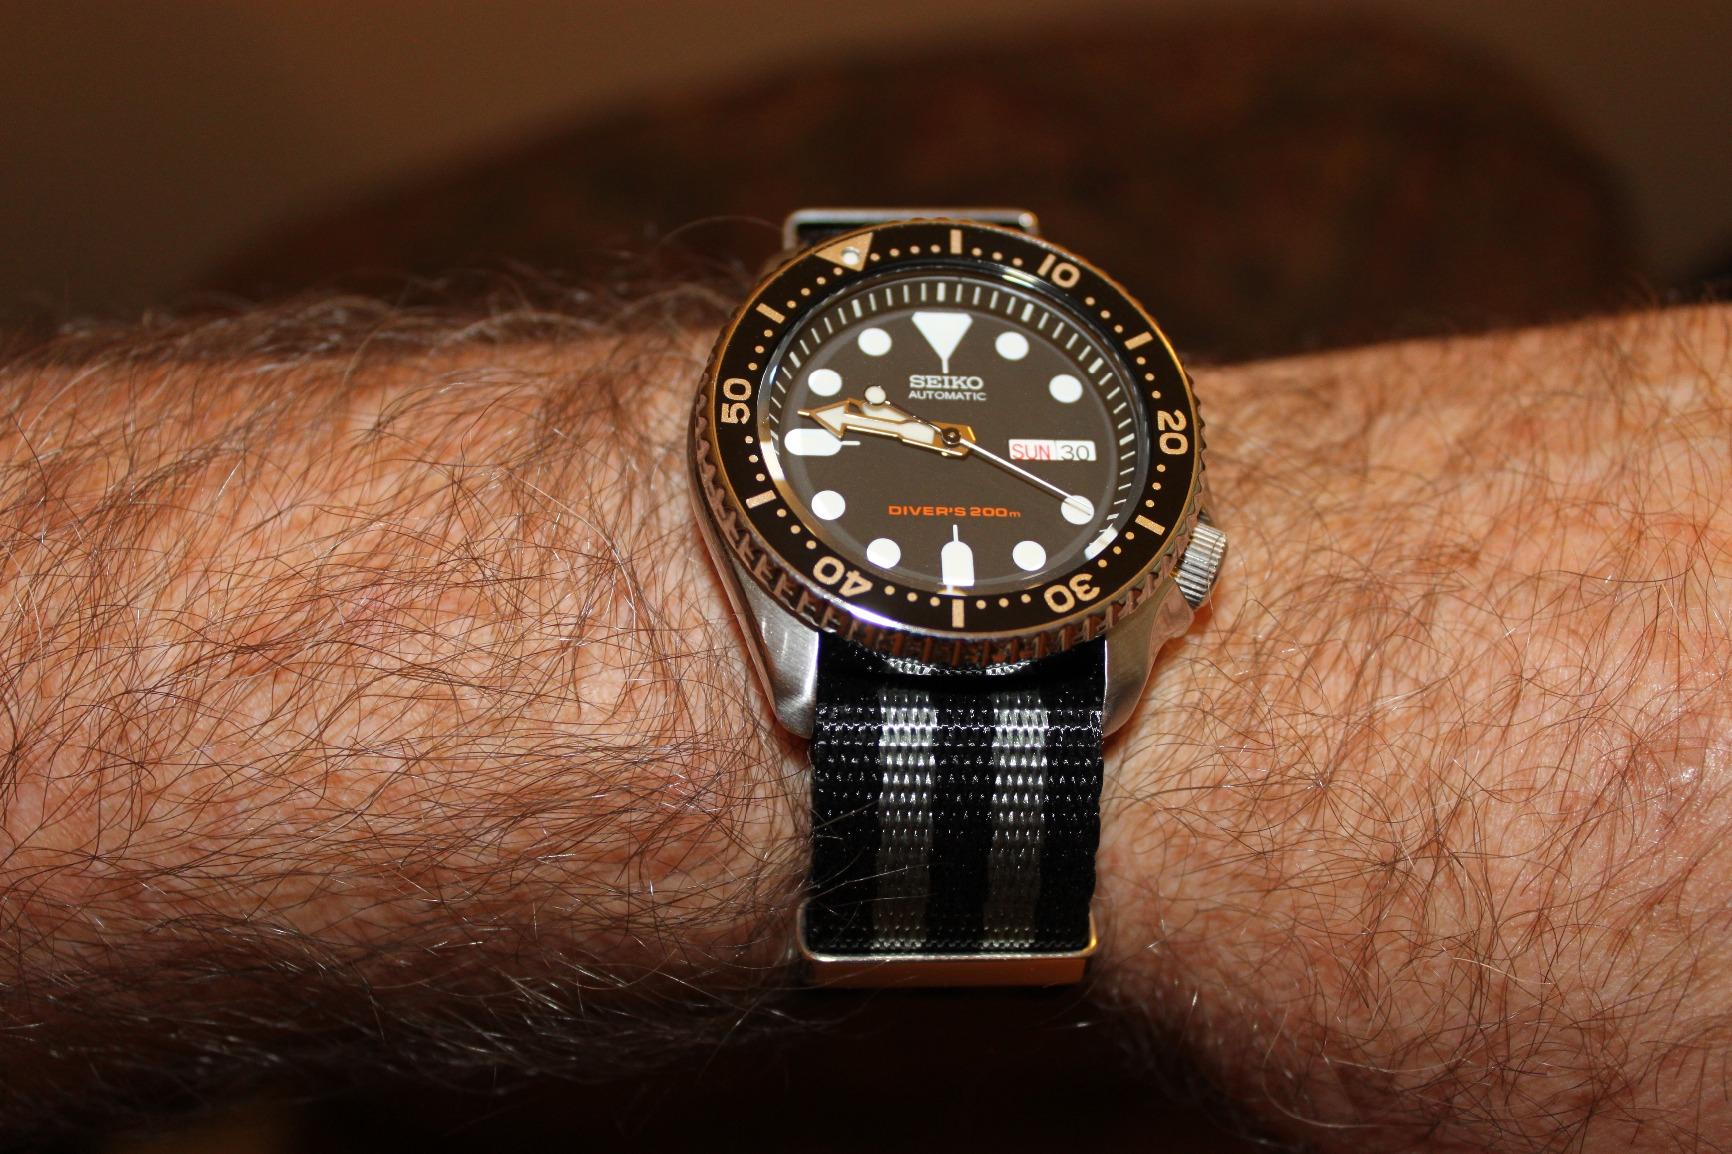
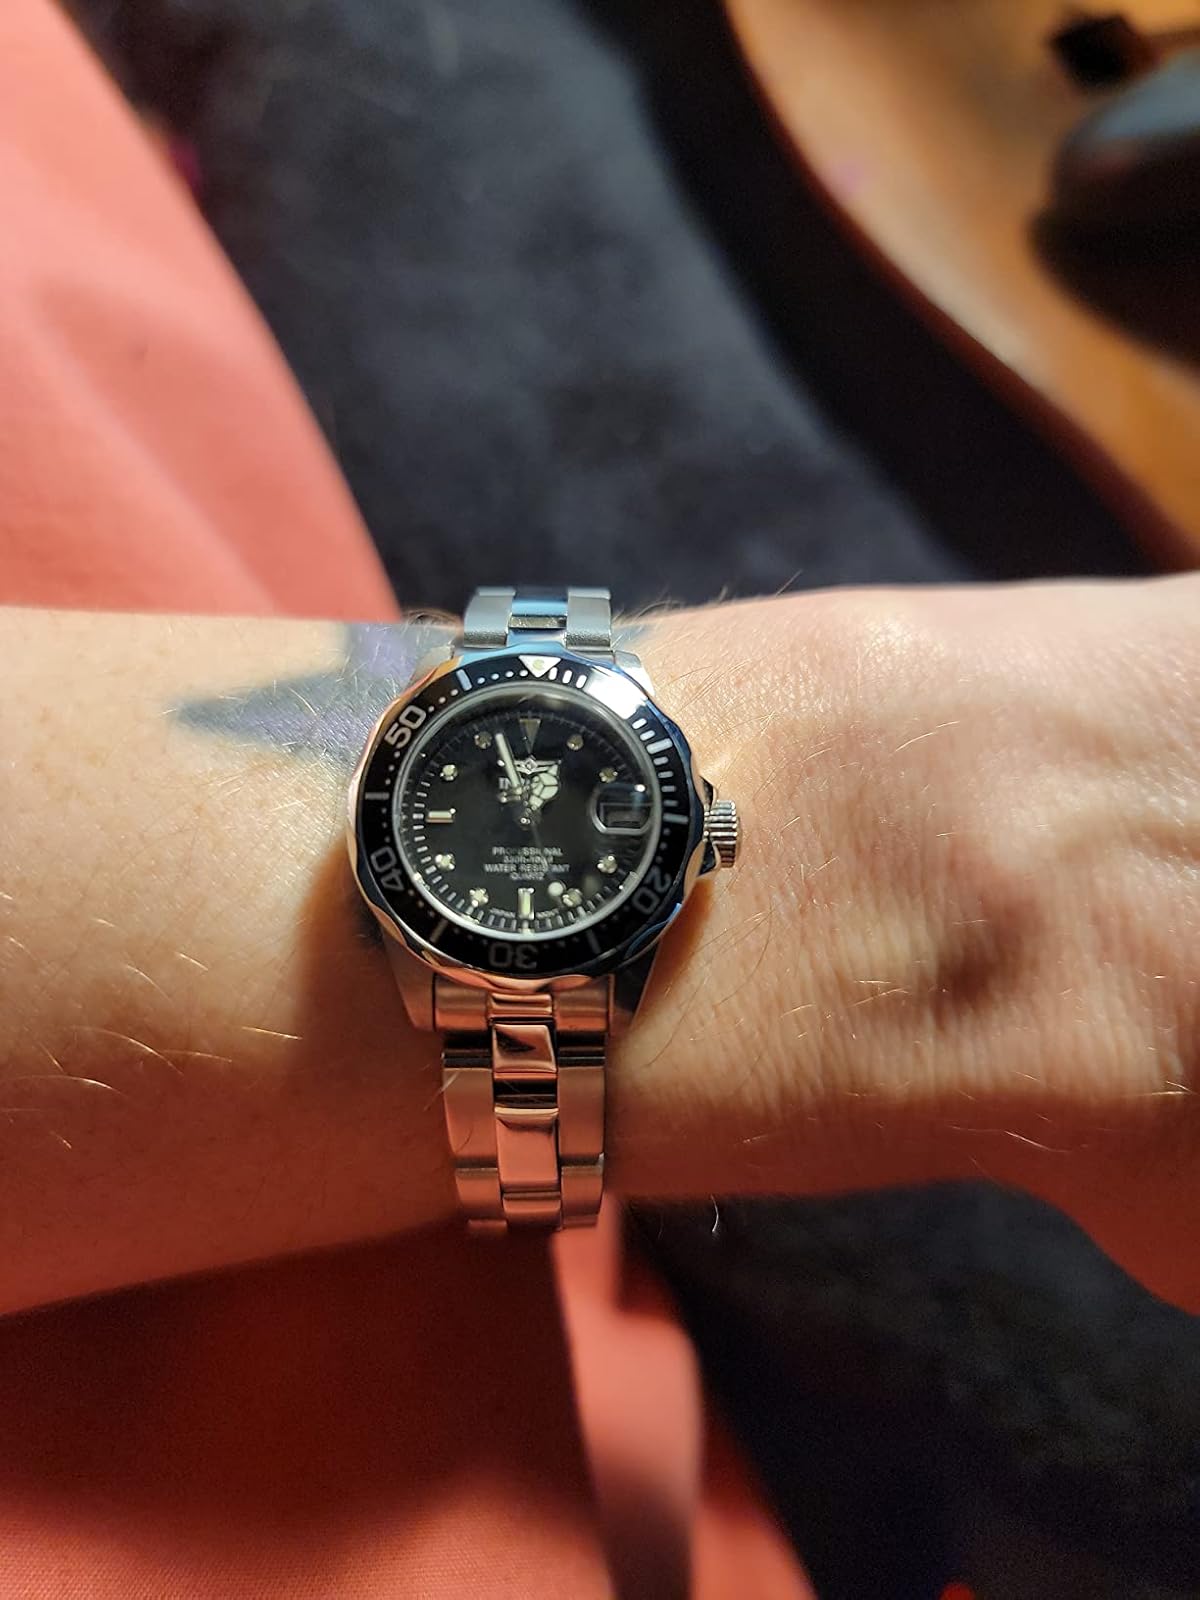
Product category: accessories_watch
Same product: no